John Leovich

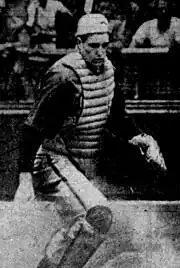
Leovich in 1942.

Leovich played his first and last game for the Philadelphia Athletics on May 1, 1941 against the Cleveland Indians. In two major league at-bats against Bob Feller, he hit a ground out to shortstop Lou Boudreau and a double to right field. He finished with a career batting average of .500. Shortly after playing in this one career game, he was optioned to the Montreal Royals of the International League. He played for the Portland Beavers the following season, hitting .190 in 117 games.